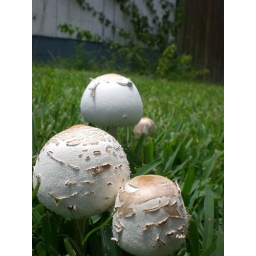
i actually hate mushrooms bit they were in such green grass.....no one has green grass in my neighborhood